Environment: real
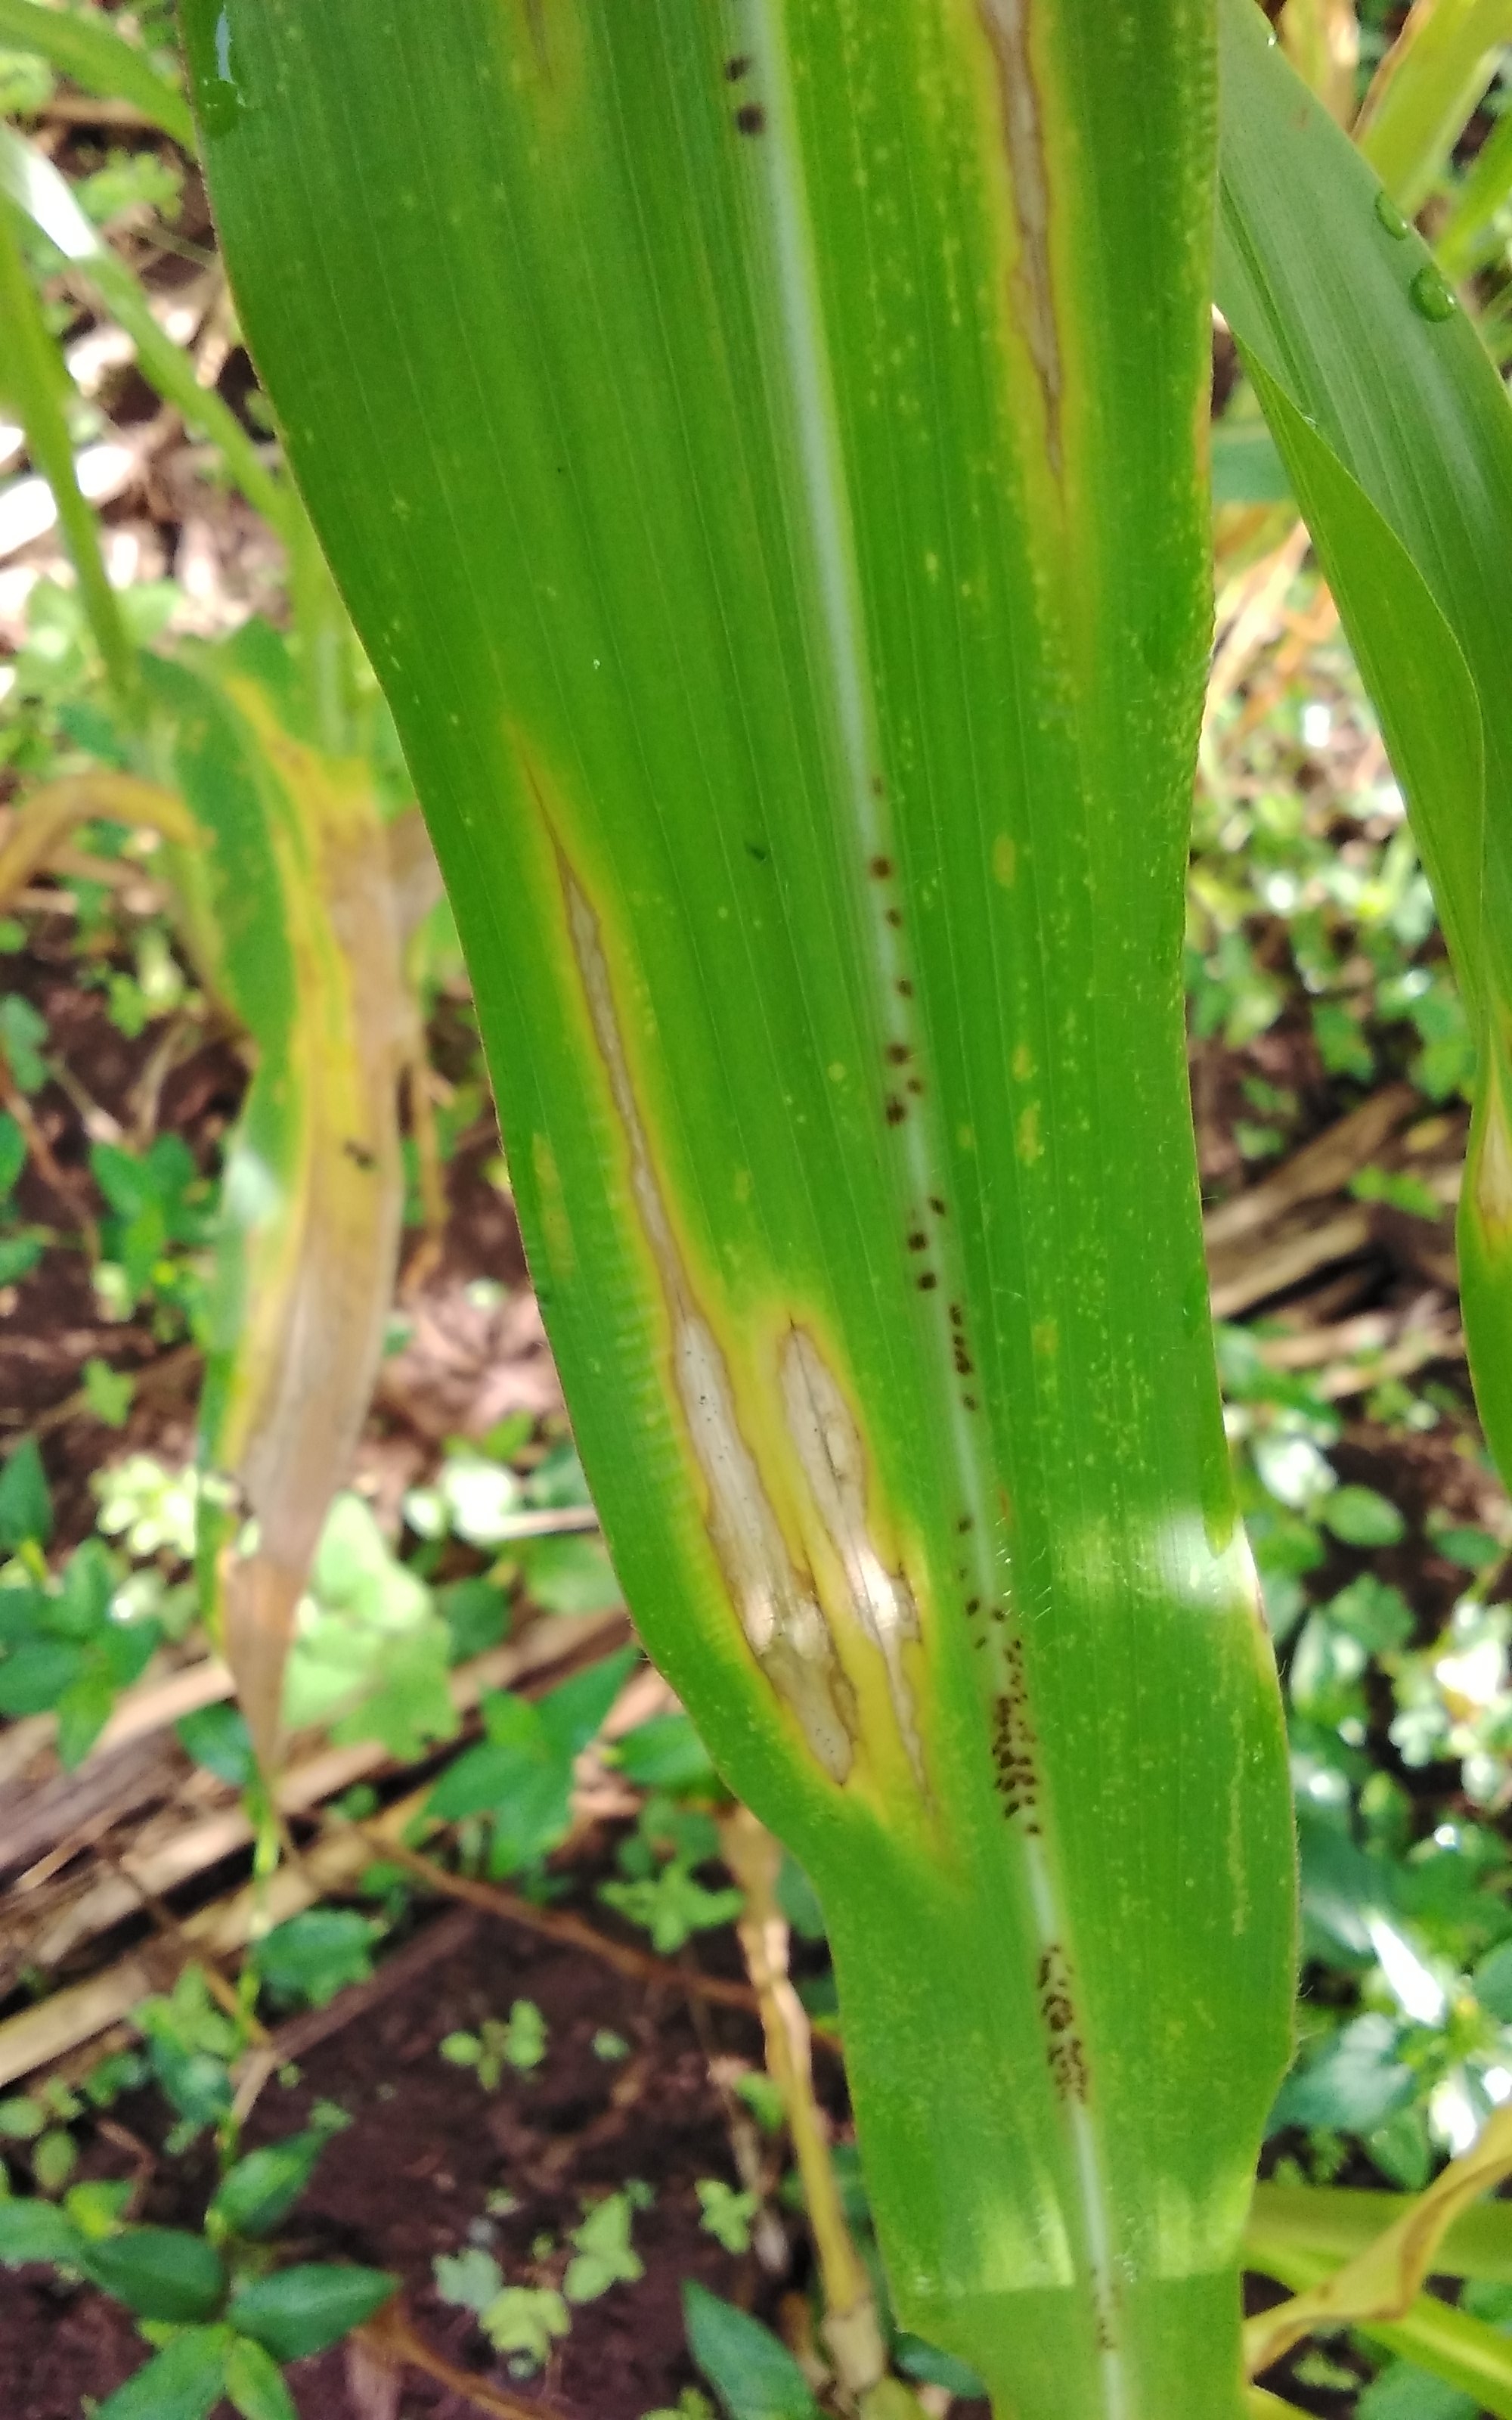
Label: northern_corn_leaf_blight